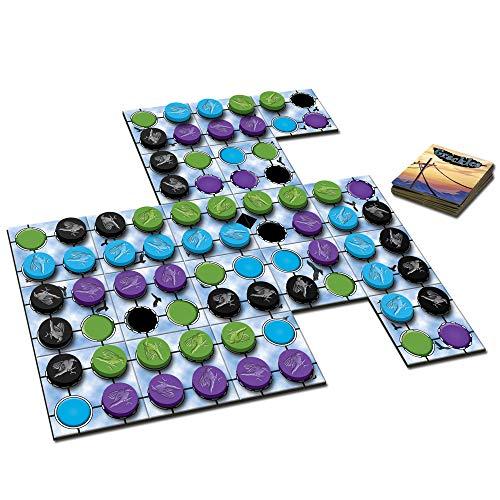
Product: Fireside Games Grackles - Board Games for Families - Board Games for Adults
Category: Toys & Games | Games & Accessories
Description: Supports 2 to 4 players, ages 10 and up.
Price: $18.44
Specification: ProductDimensions:9x2x9inches|ItemWeight:1.19pounds|ShippingWeight:1.22pounds(Viewshippingratesandpolicies)|ASIN:B07C61776W|Itemmodelnumber:FSG01011|Manufacturerrecommendedage:10yearsandup